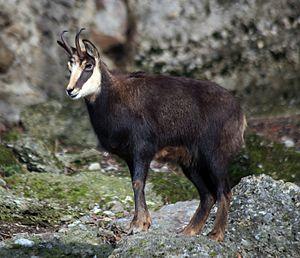
Le chamois est une espèce de mammifères de la famille des Bovidés et de la sous-famille des Caprinés. Les six sous-espèces reconnues vivent dans les zones rocheuses, les forêts et pâturages de montagnes, depuis les Alpes jusqu'à l'Anatolie et l'Azerbaïdjan, en passant par les Vosges, le Jura, le Massif central, les Balkans et les Carpates.